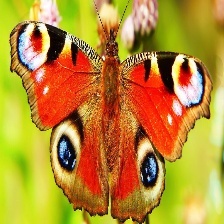
Species: PEACOCK
Butterfly family (ImageNet category): admiral